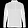
Label: Shirt